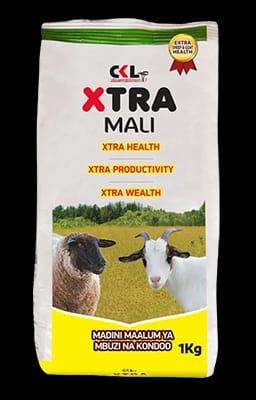
Madini maalumu ya mbuzi na kondoo, yakiwa tayari kuhakikisha afya ya mbuzi na kondoo inakuwa bora, kwa kuweka kinga katika miili ya mbuzi na kondoo.